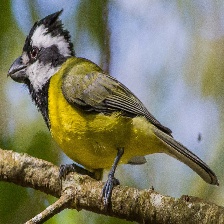
Species: CRESTED SHRIKETIT
Scientific name: FALCUNCULUS FRONTATUS